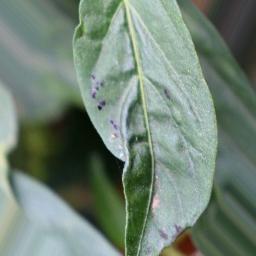
Label: mites_and_trips